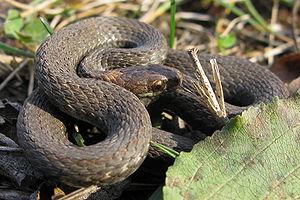
La Couleuvre à ventre rouge, Storeria occipitomaculata, est une espèce de serpents de la famille des Natricidae.
Les reptiles au Québec se classent dans deux ordres : Testudines — les tortues et Squamata — les serpents. Il y a onze espèces de tortues classées en cinq familles dont deux espèces exotiques. Les serpents sont au nombre de neuf classés en deux familles, comprenant une espèce dans la présence reste à confirmer.